Battle of Viru Harbor

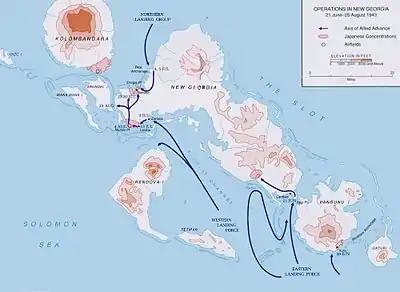
Allied landings in the New Georgias

Other preliminary operations were envisaged to capture Wickham Anchorage to secure a staging base further south to provide a chain to support the movement of troops and equipment from the Russells and Guadalcanal. Another operation was also envisaged to capture Segi Point as a location for an airfield; these operations were to be conducted simultaneously at the end of June, but the Segi Point operation was brought forward because of concerns about the safety of Allied intelligence personnel, including District Officer Donald Gilbert Kennedy, a New Zealand coastwatcher, operating in the area.